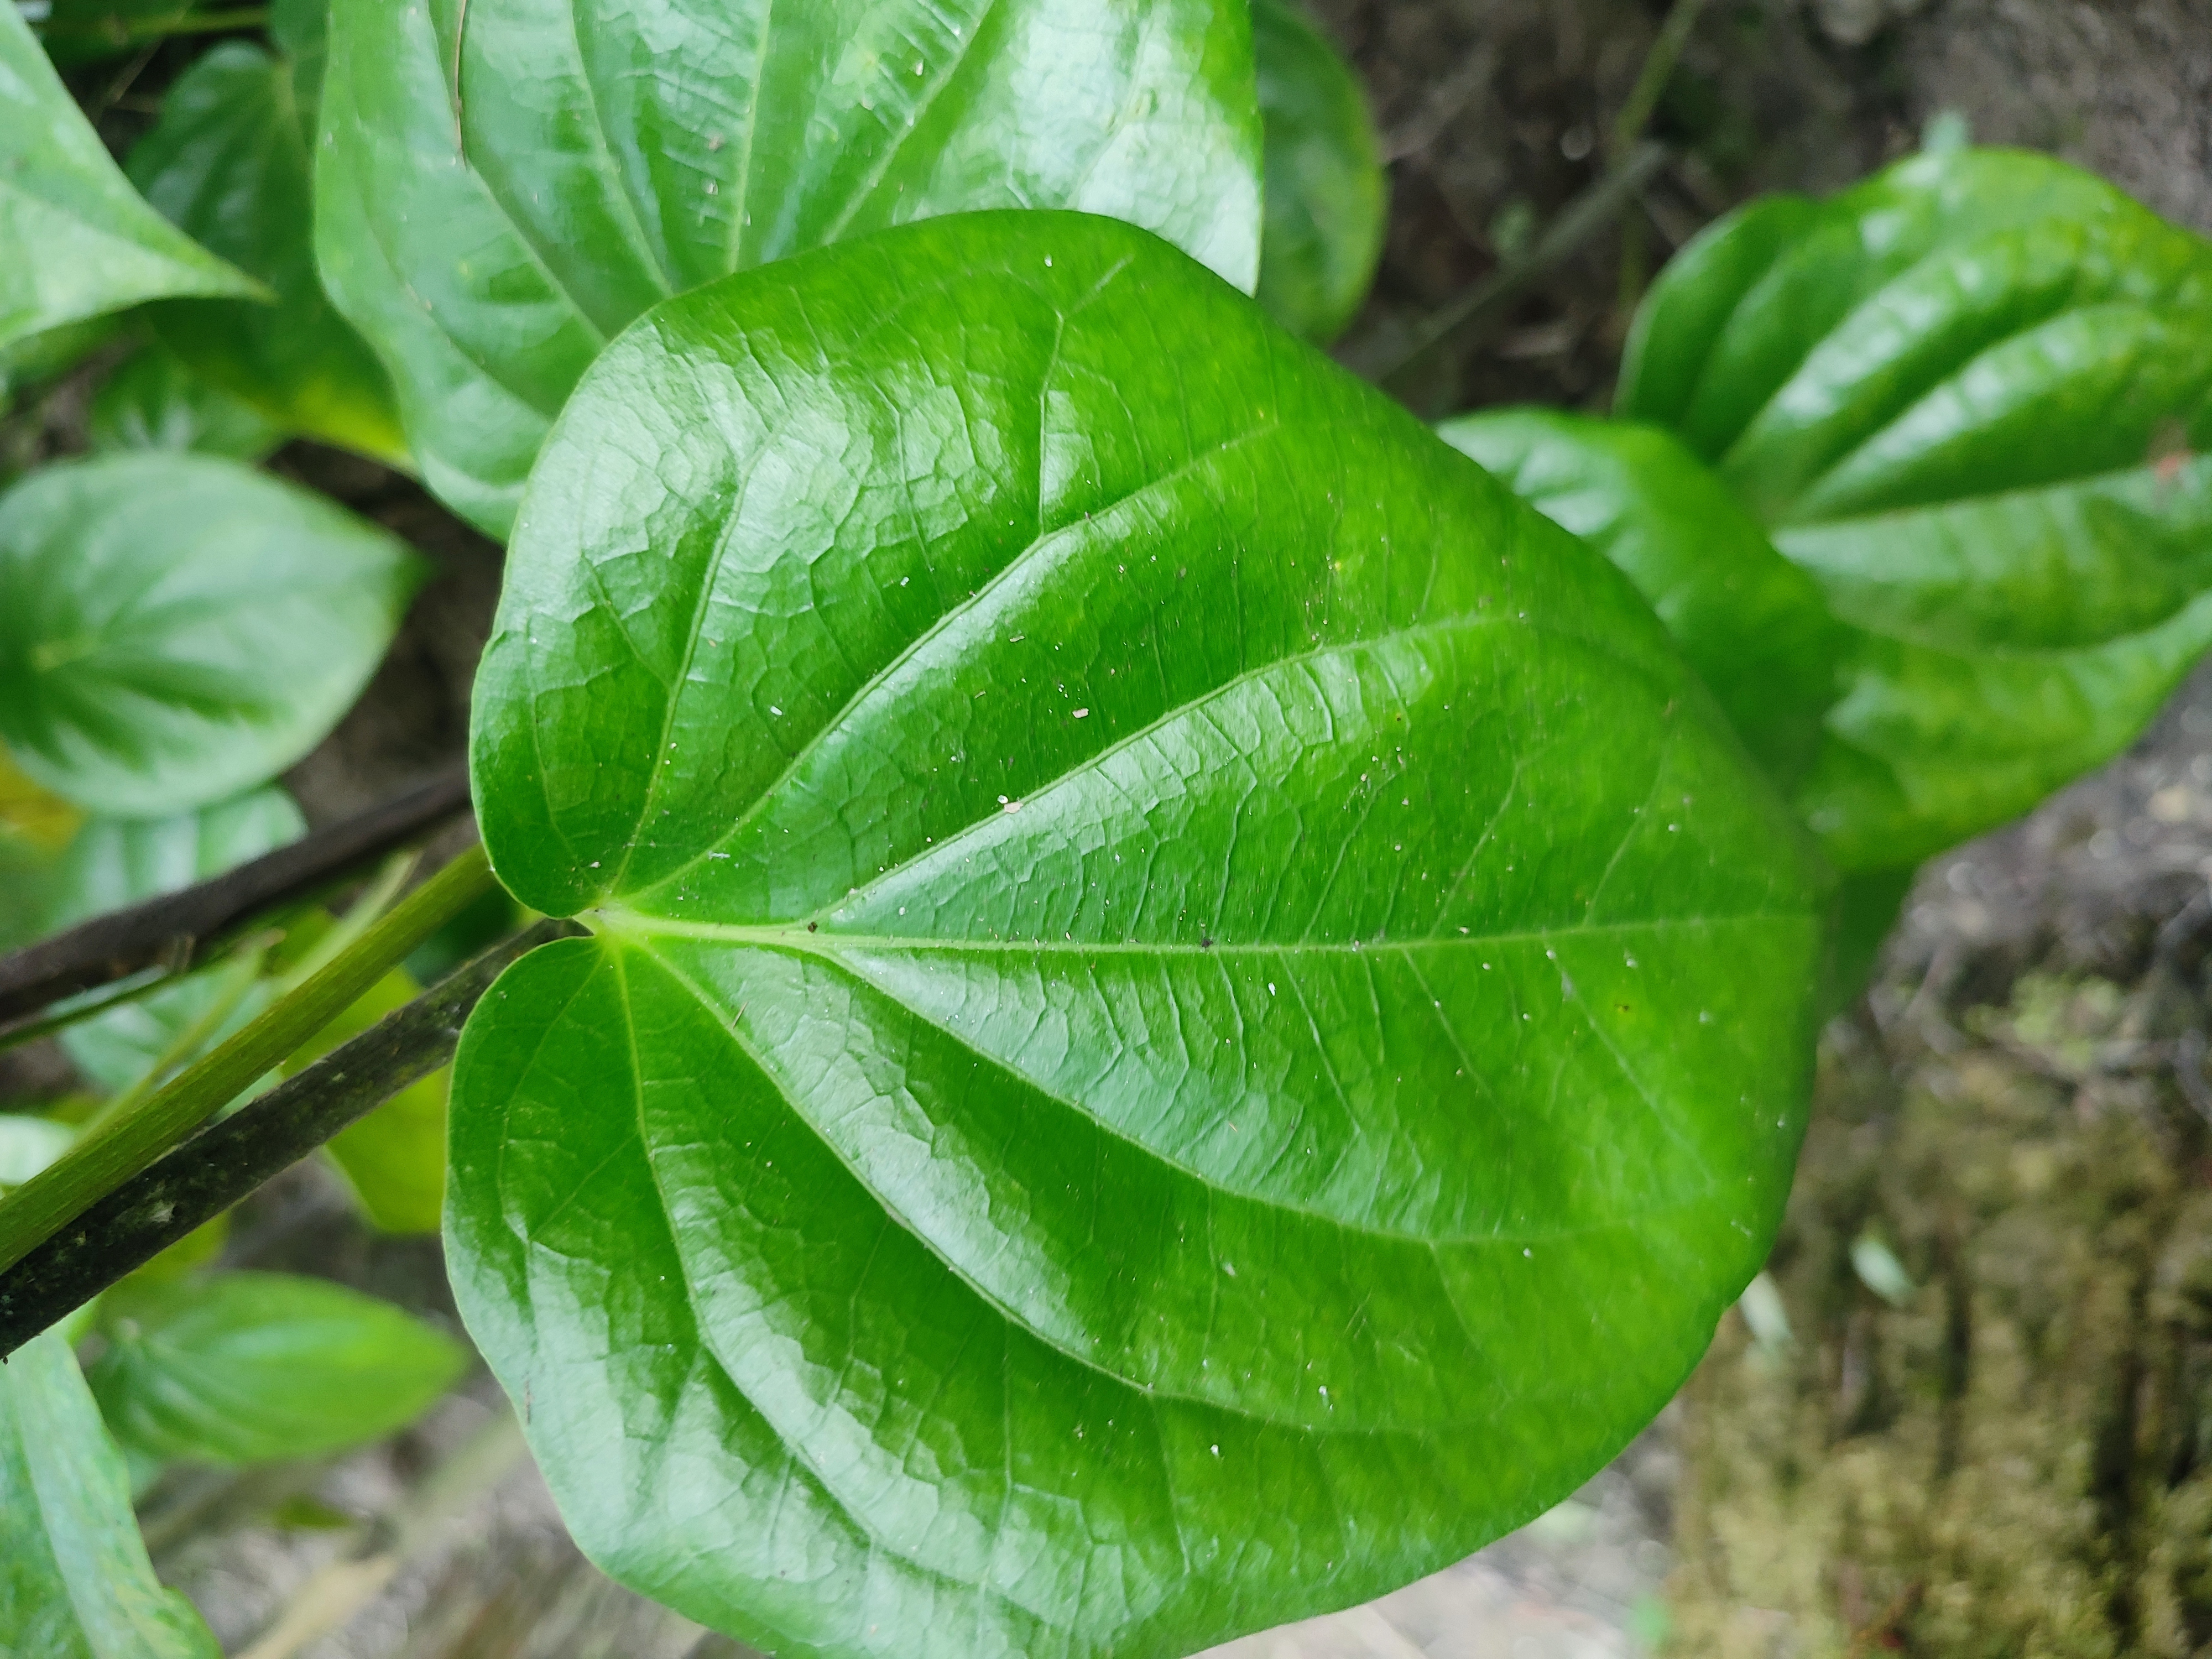
Label: Healthy_Leaf